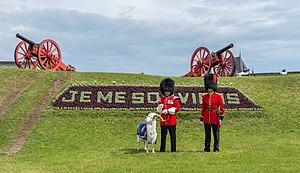
« Je me souviens » est la devise du Québec.